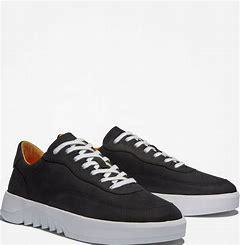
Brand: Timberland
Model: Supaway